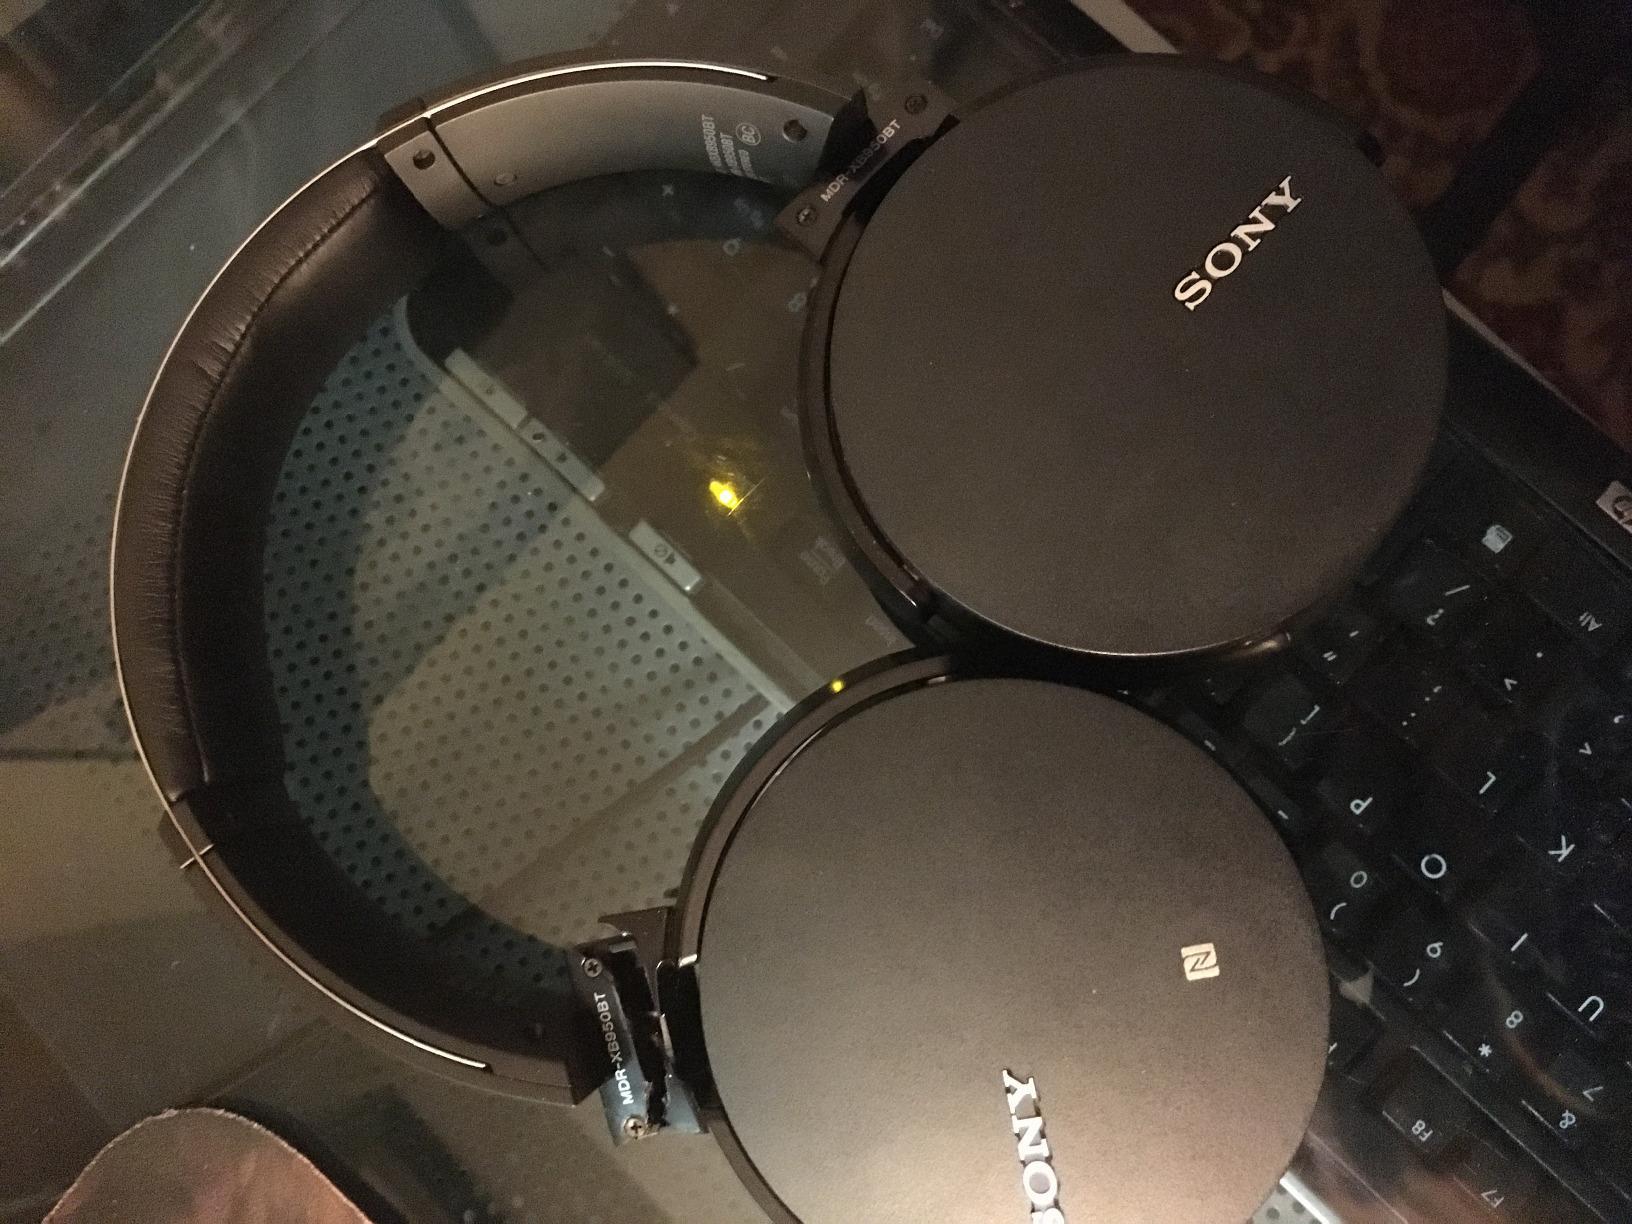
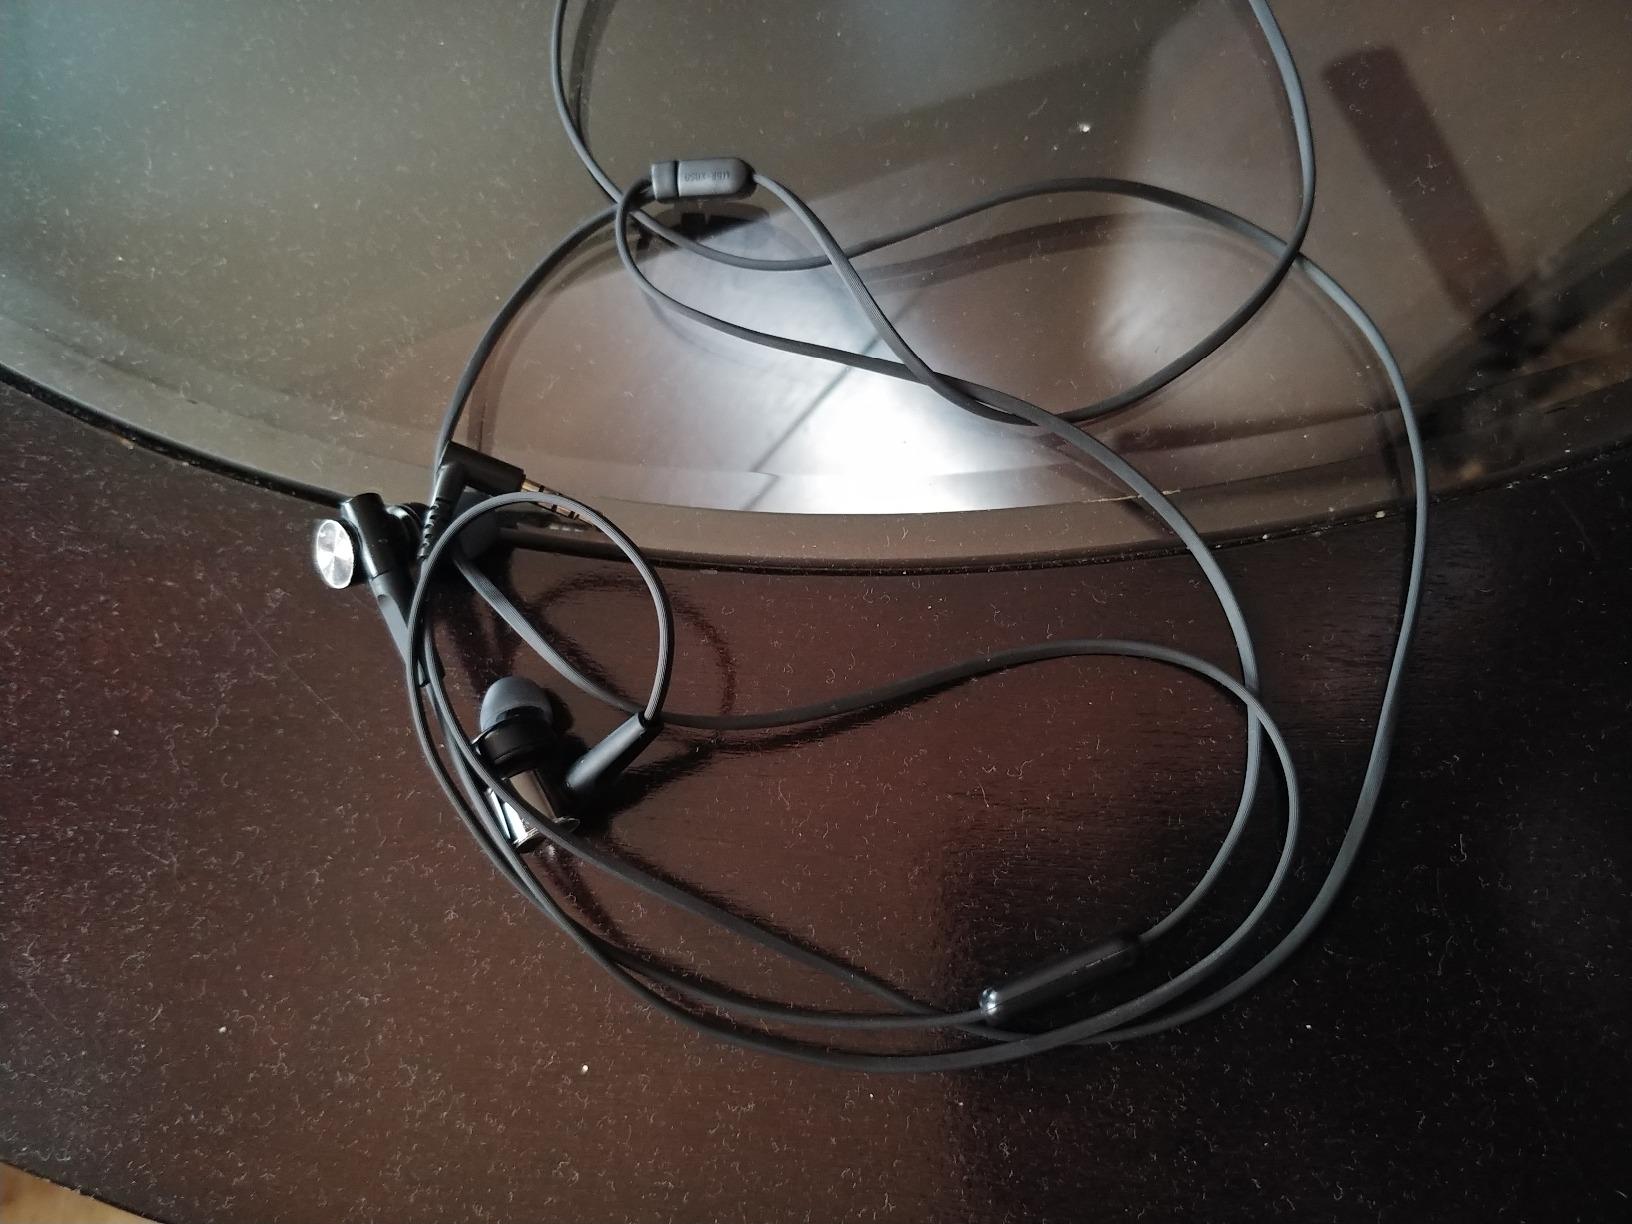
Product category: headphones
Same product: no